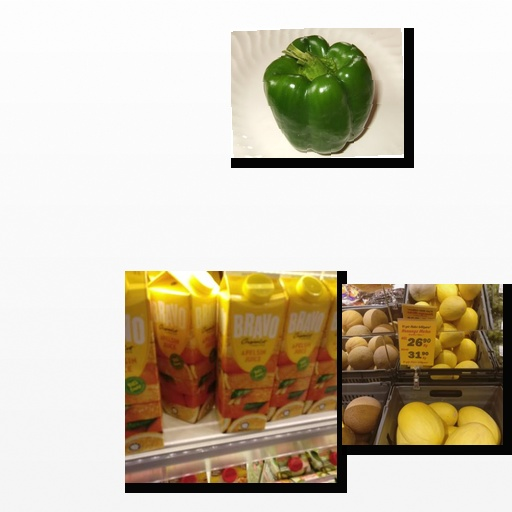
Food items: melon, orange_juice, bell_pepper